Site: brandenburg
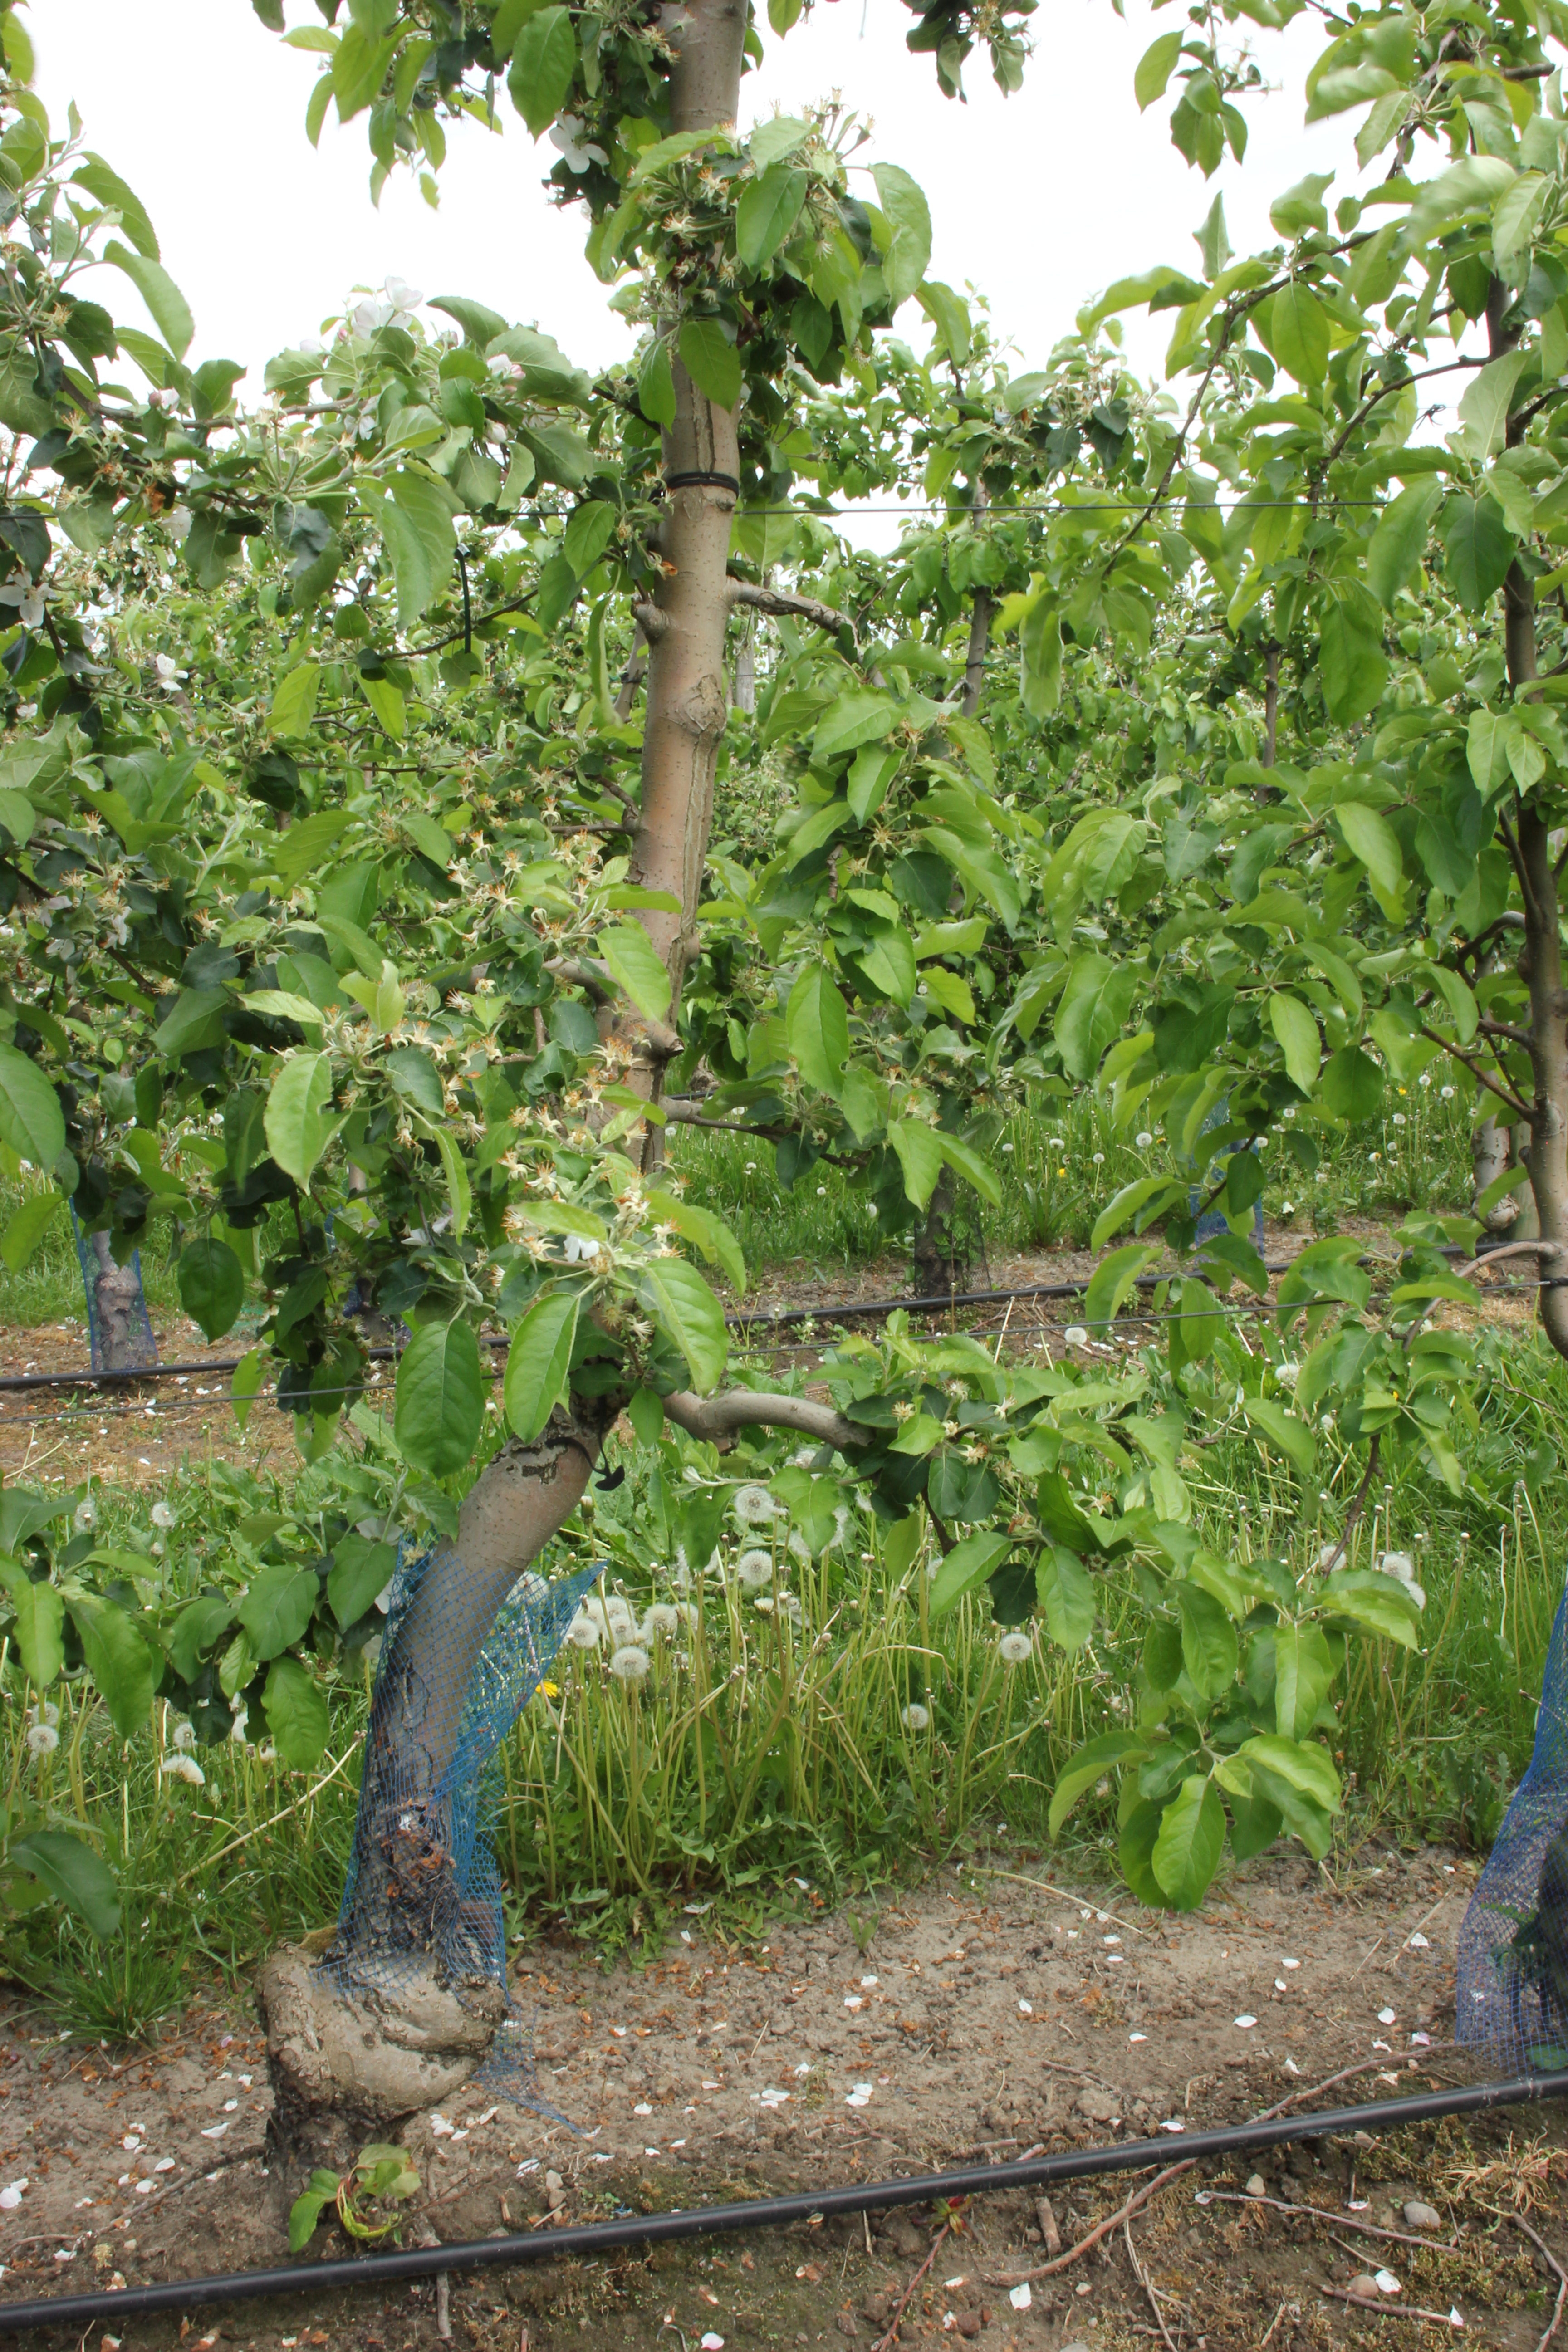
Growth stage (BBCH 67): Flowering